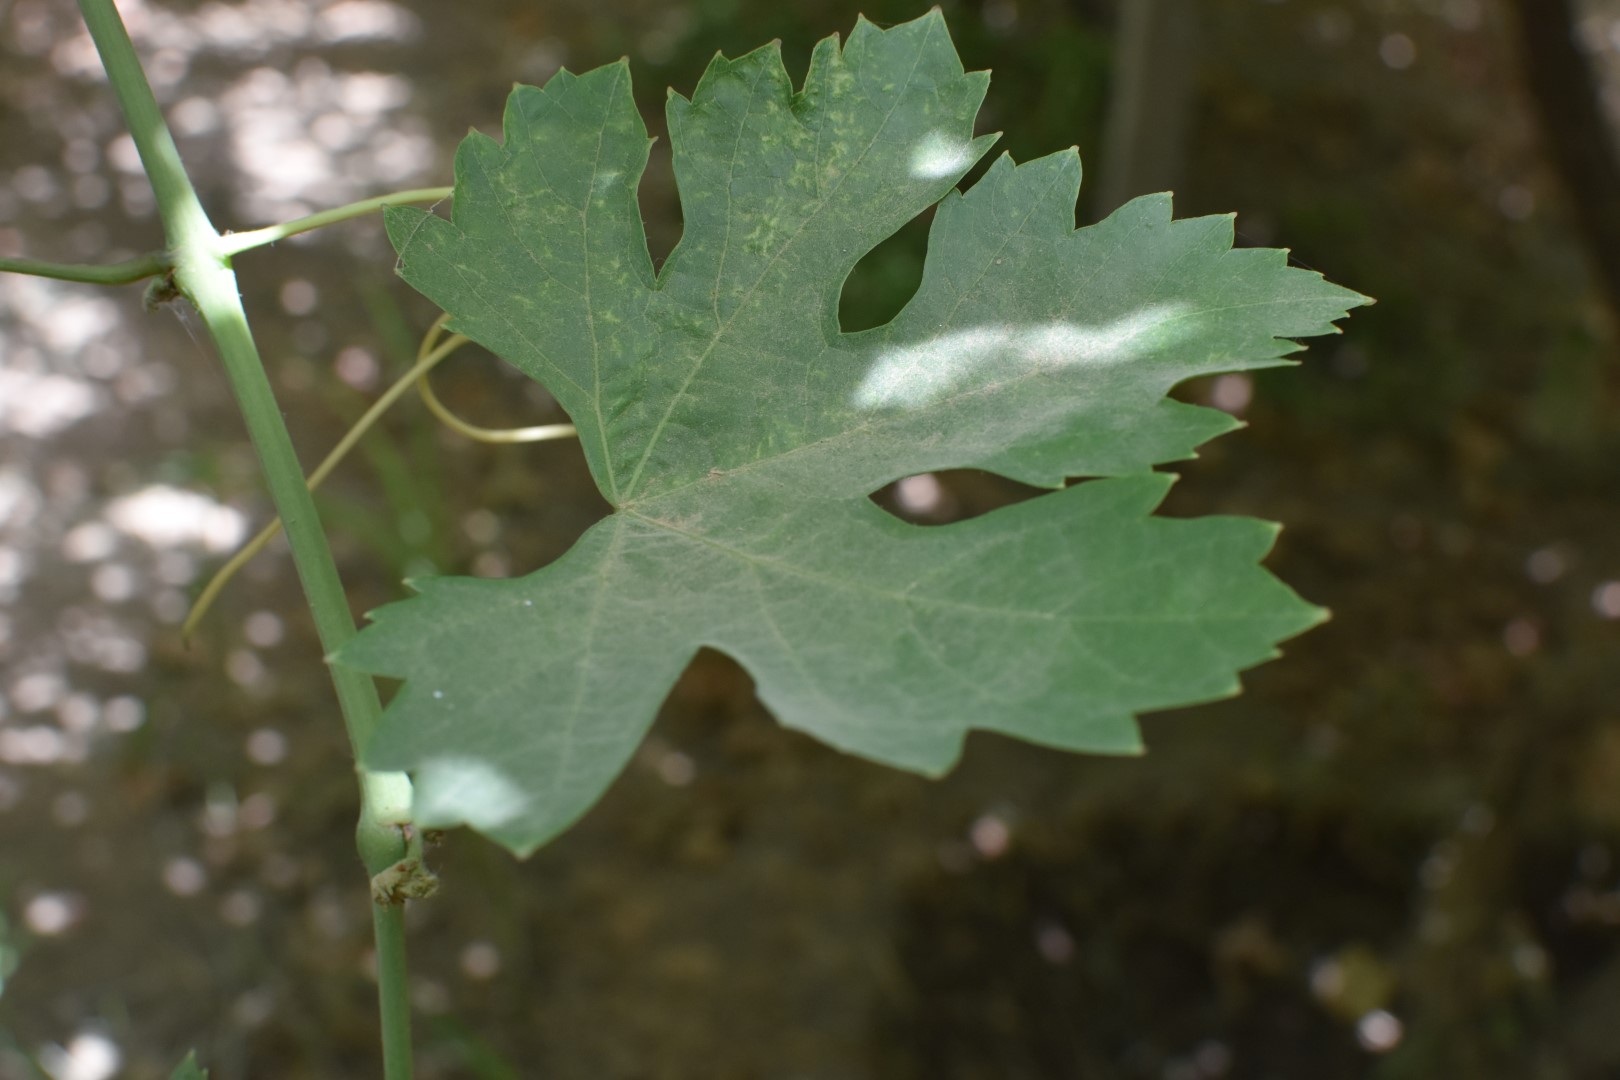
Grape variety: Riasi